Dylan Gandy

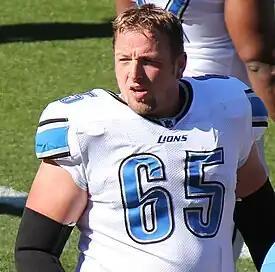
Gandy with the Detroit Lions in 2011

Dylan Colter Gandy (born March 8, 1982) is an American former professional football center. He was selected by the Indianapolis Colts in the fourth round of the 2005 NFL draft. He played college football at Texas Tech.